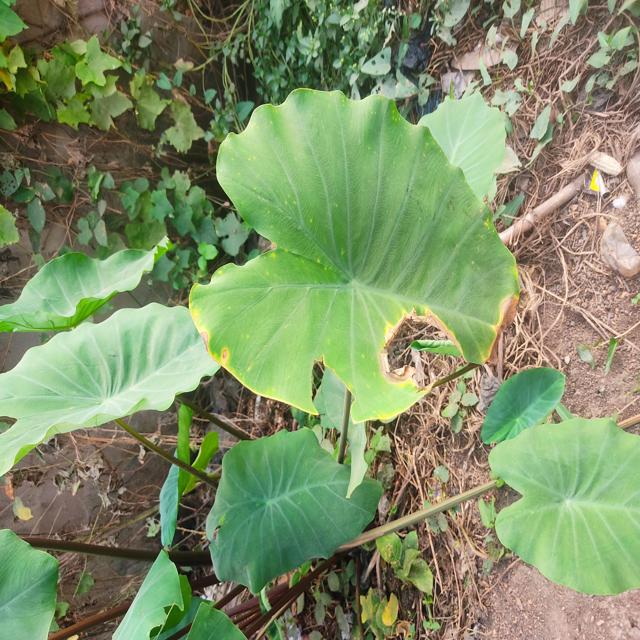
Label: Mid_Blight